Ehmedê Xanî

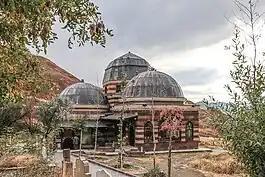
Ehmedê Xanî's (mausoleum) in Bayazid

Ehmedê Xanî (also Ahmad-e Khani) was a Kurdish intellectual, scholar, mystic and poet who is viewed by some as the founder of Kurdish nationalism. He was born in the Hakkâri region in 1650 and died in Bayazid in 1707.